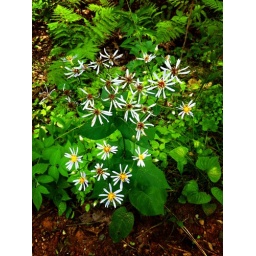
Just some pretty forest flowers by the road